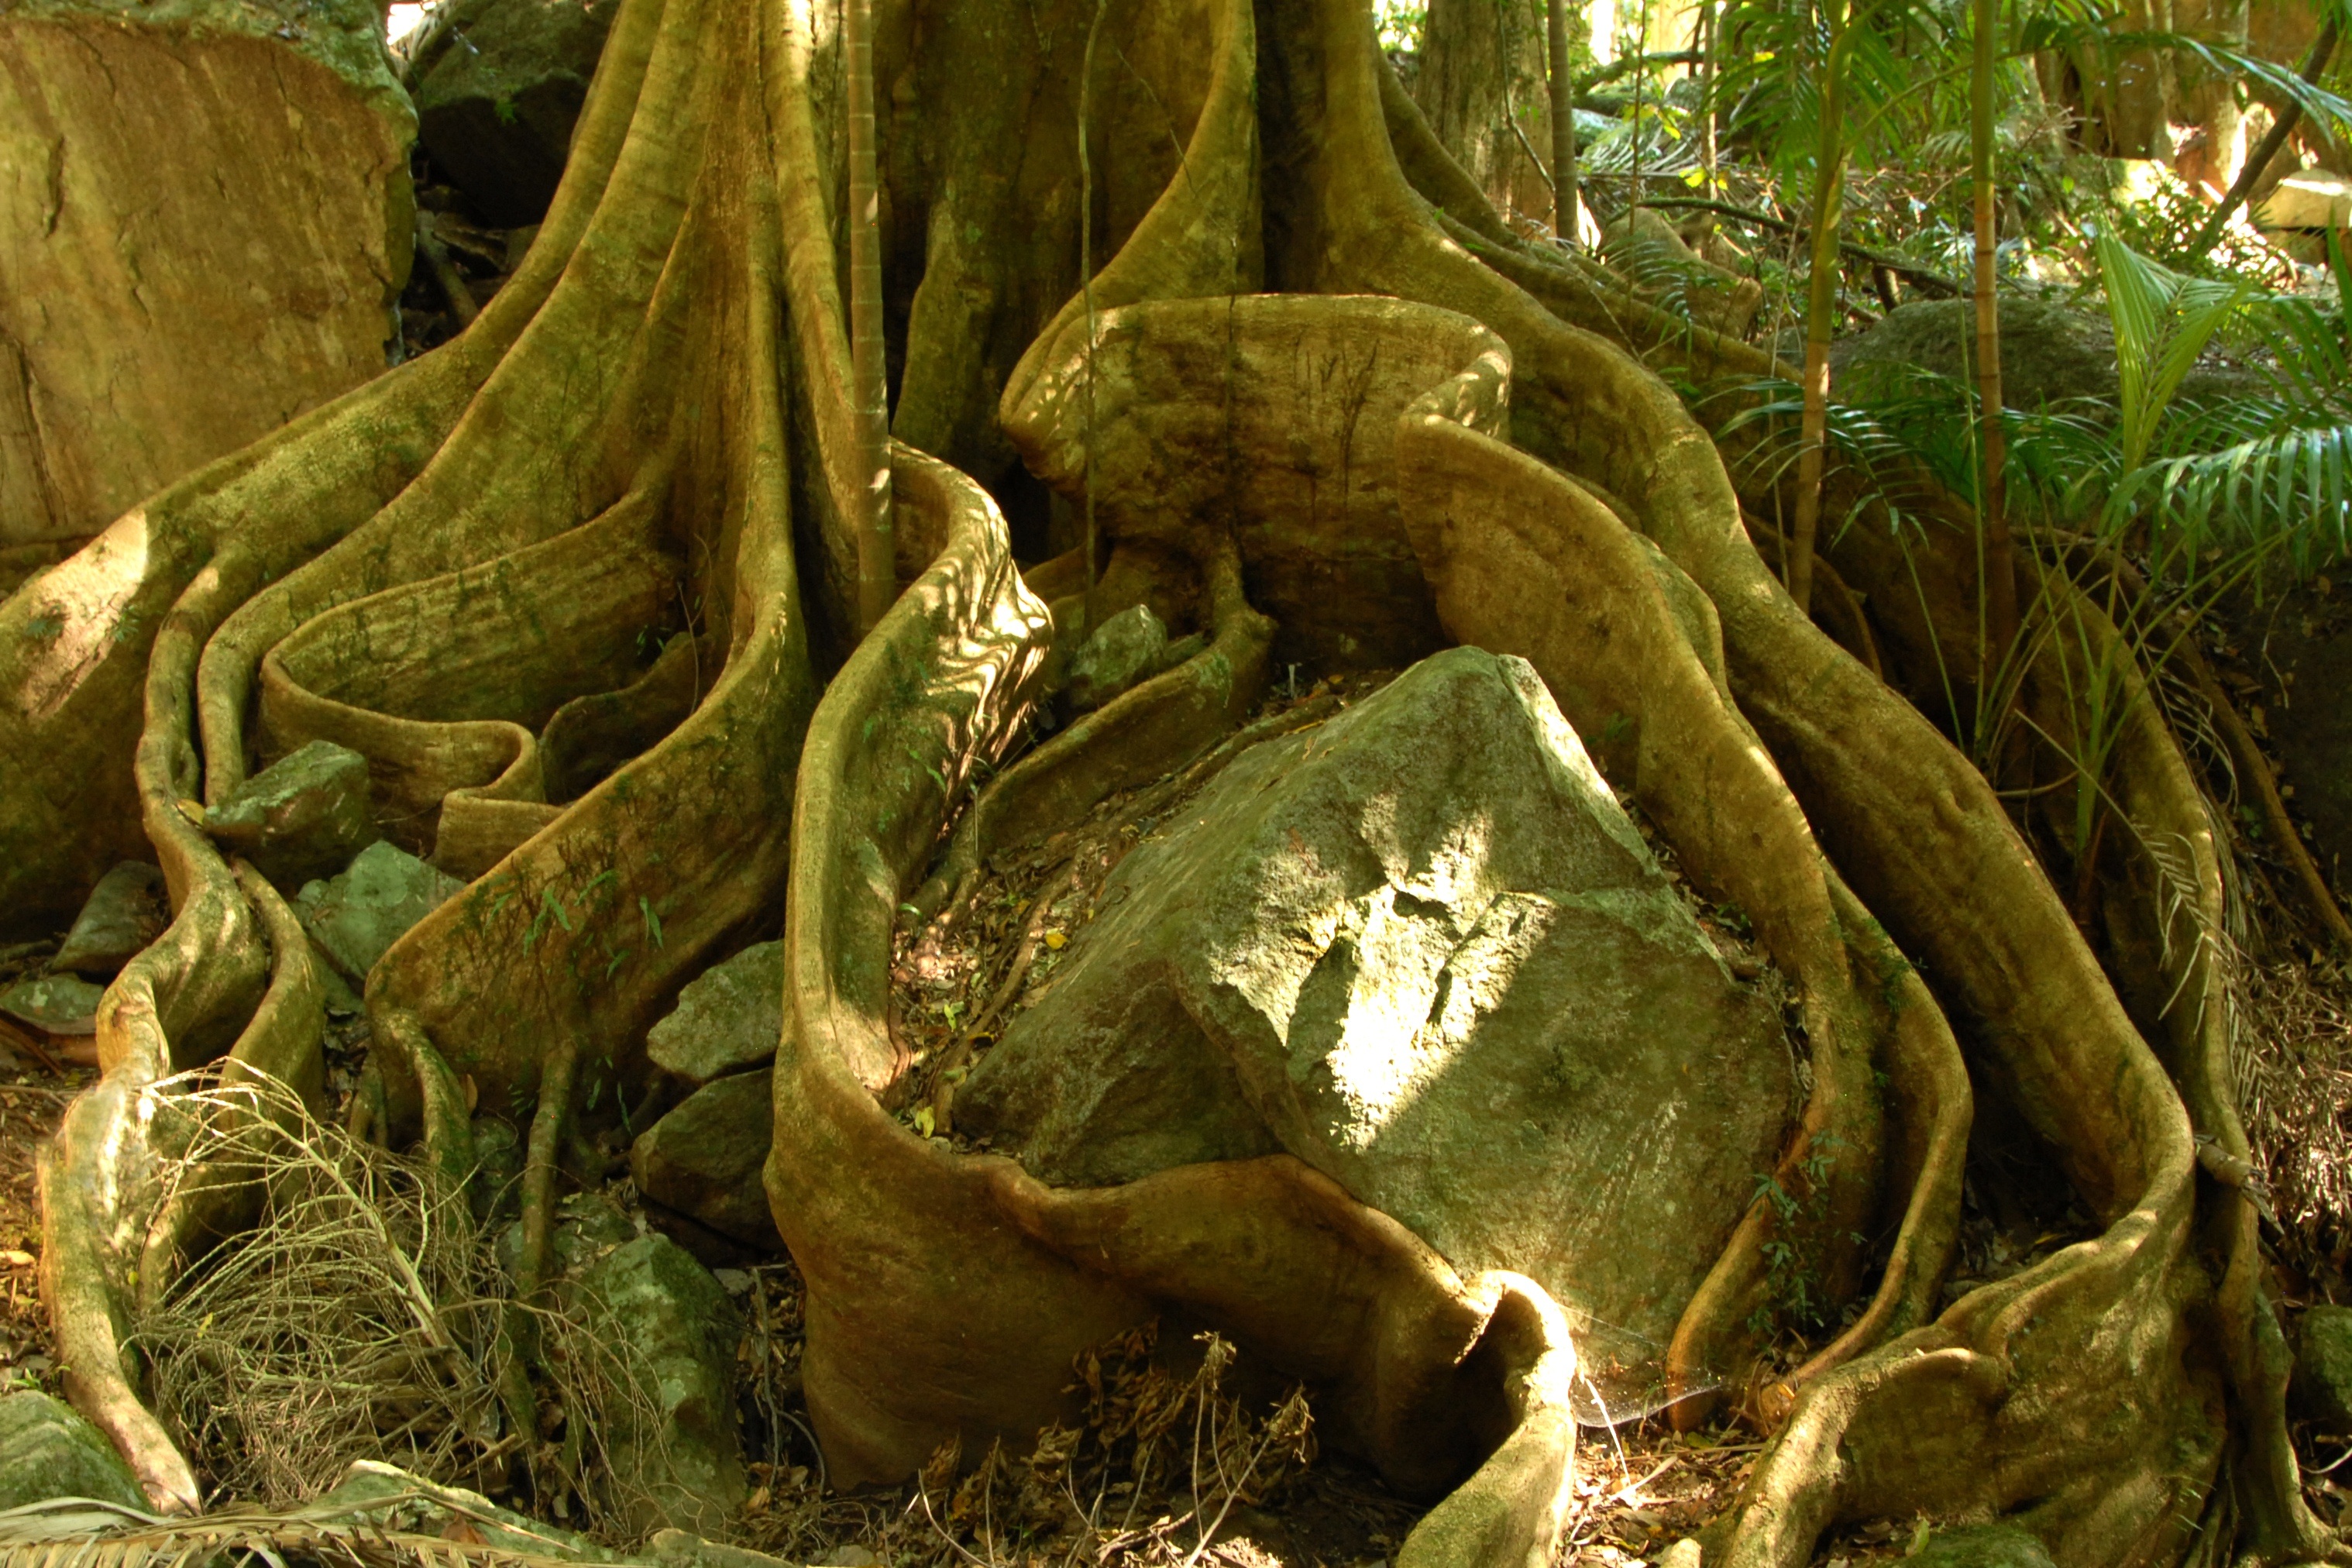
tree, forest, plant, wood, leaf, flower, statue, jungle, botany, flora, root, australia, sculpture, rainforest, carving, woodland, habitat, ancient history, natural environment, board root